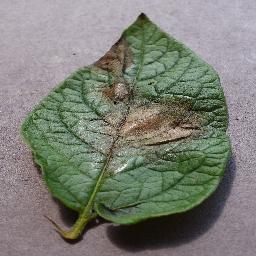
Label: Potato___Late_blight